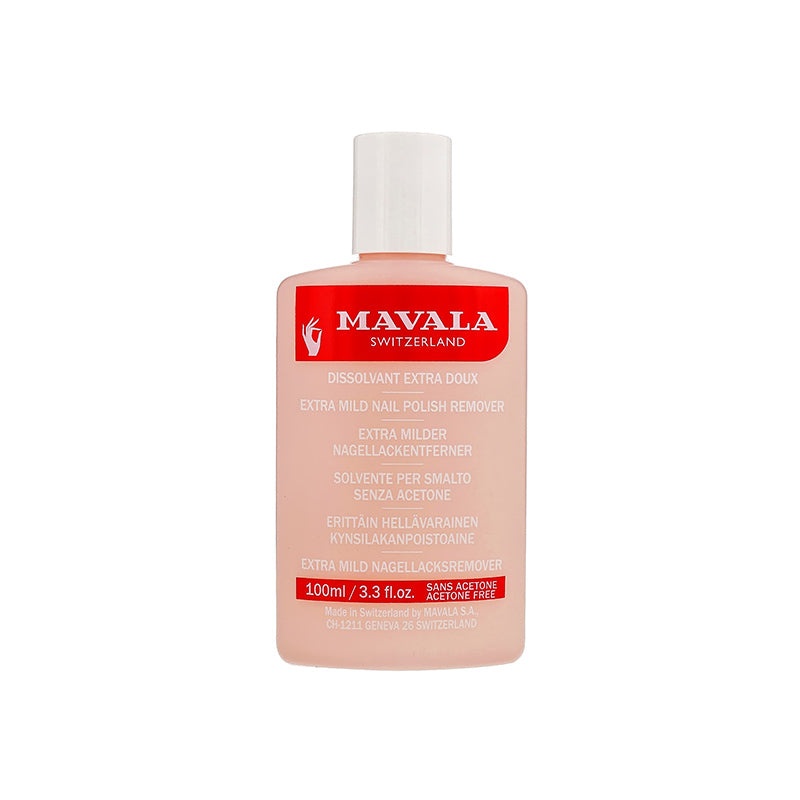
Mavala Nail Polish Remover Pink 100 ML
Mavala Nail Polish Rem. Pink 100ml: A unique product from Mavala, that gently and thoroughly takes off all traces of nail polish, as well as for all types of nail polish which are included dark nail polish. It's specially designed for delicate and fragile nails. Mavala nail polish doesn't dry out nails or cuticles, is easy to use, comfortable and efficacy removed nail polish, All these characteristics make it your best choice.
Brand: Mavala
Category: Health & Beauty > Personal Care > Cosmetics > Nail Care > Nail Polish Removers